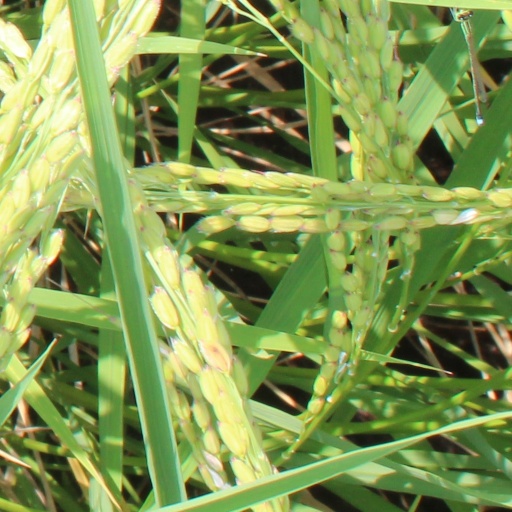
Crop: rice